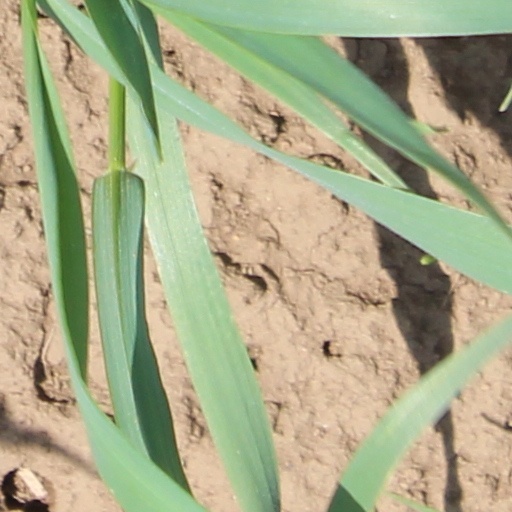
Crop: wheat